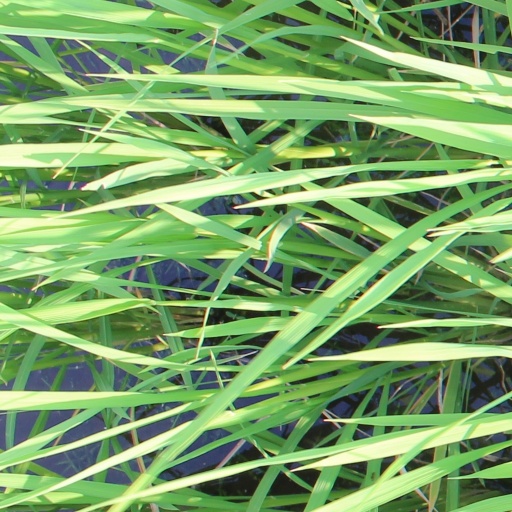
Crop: rice